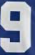
Number: 9